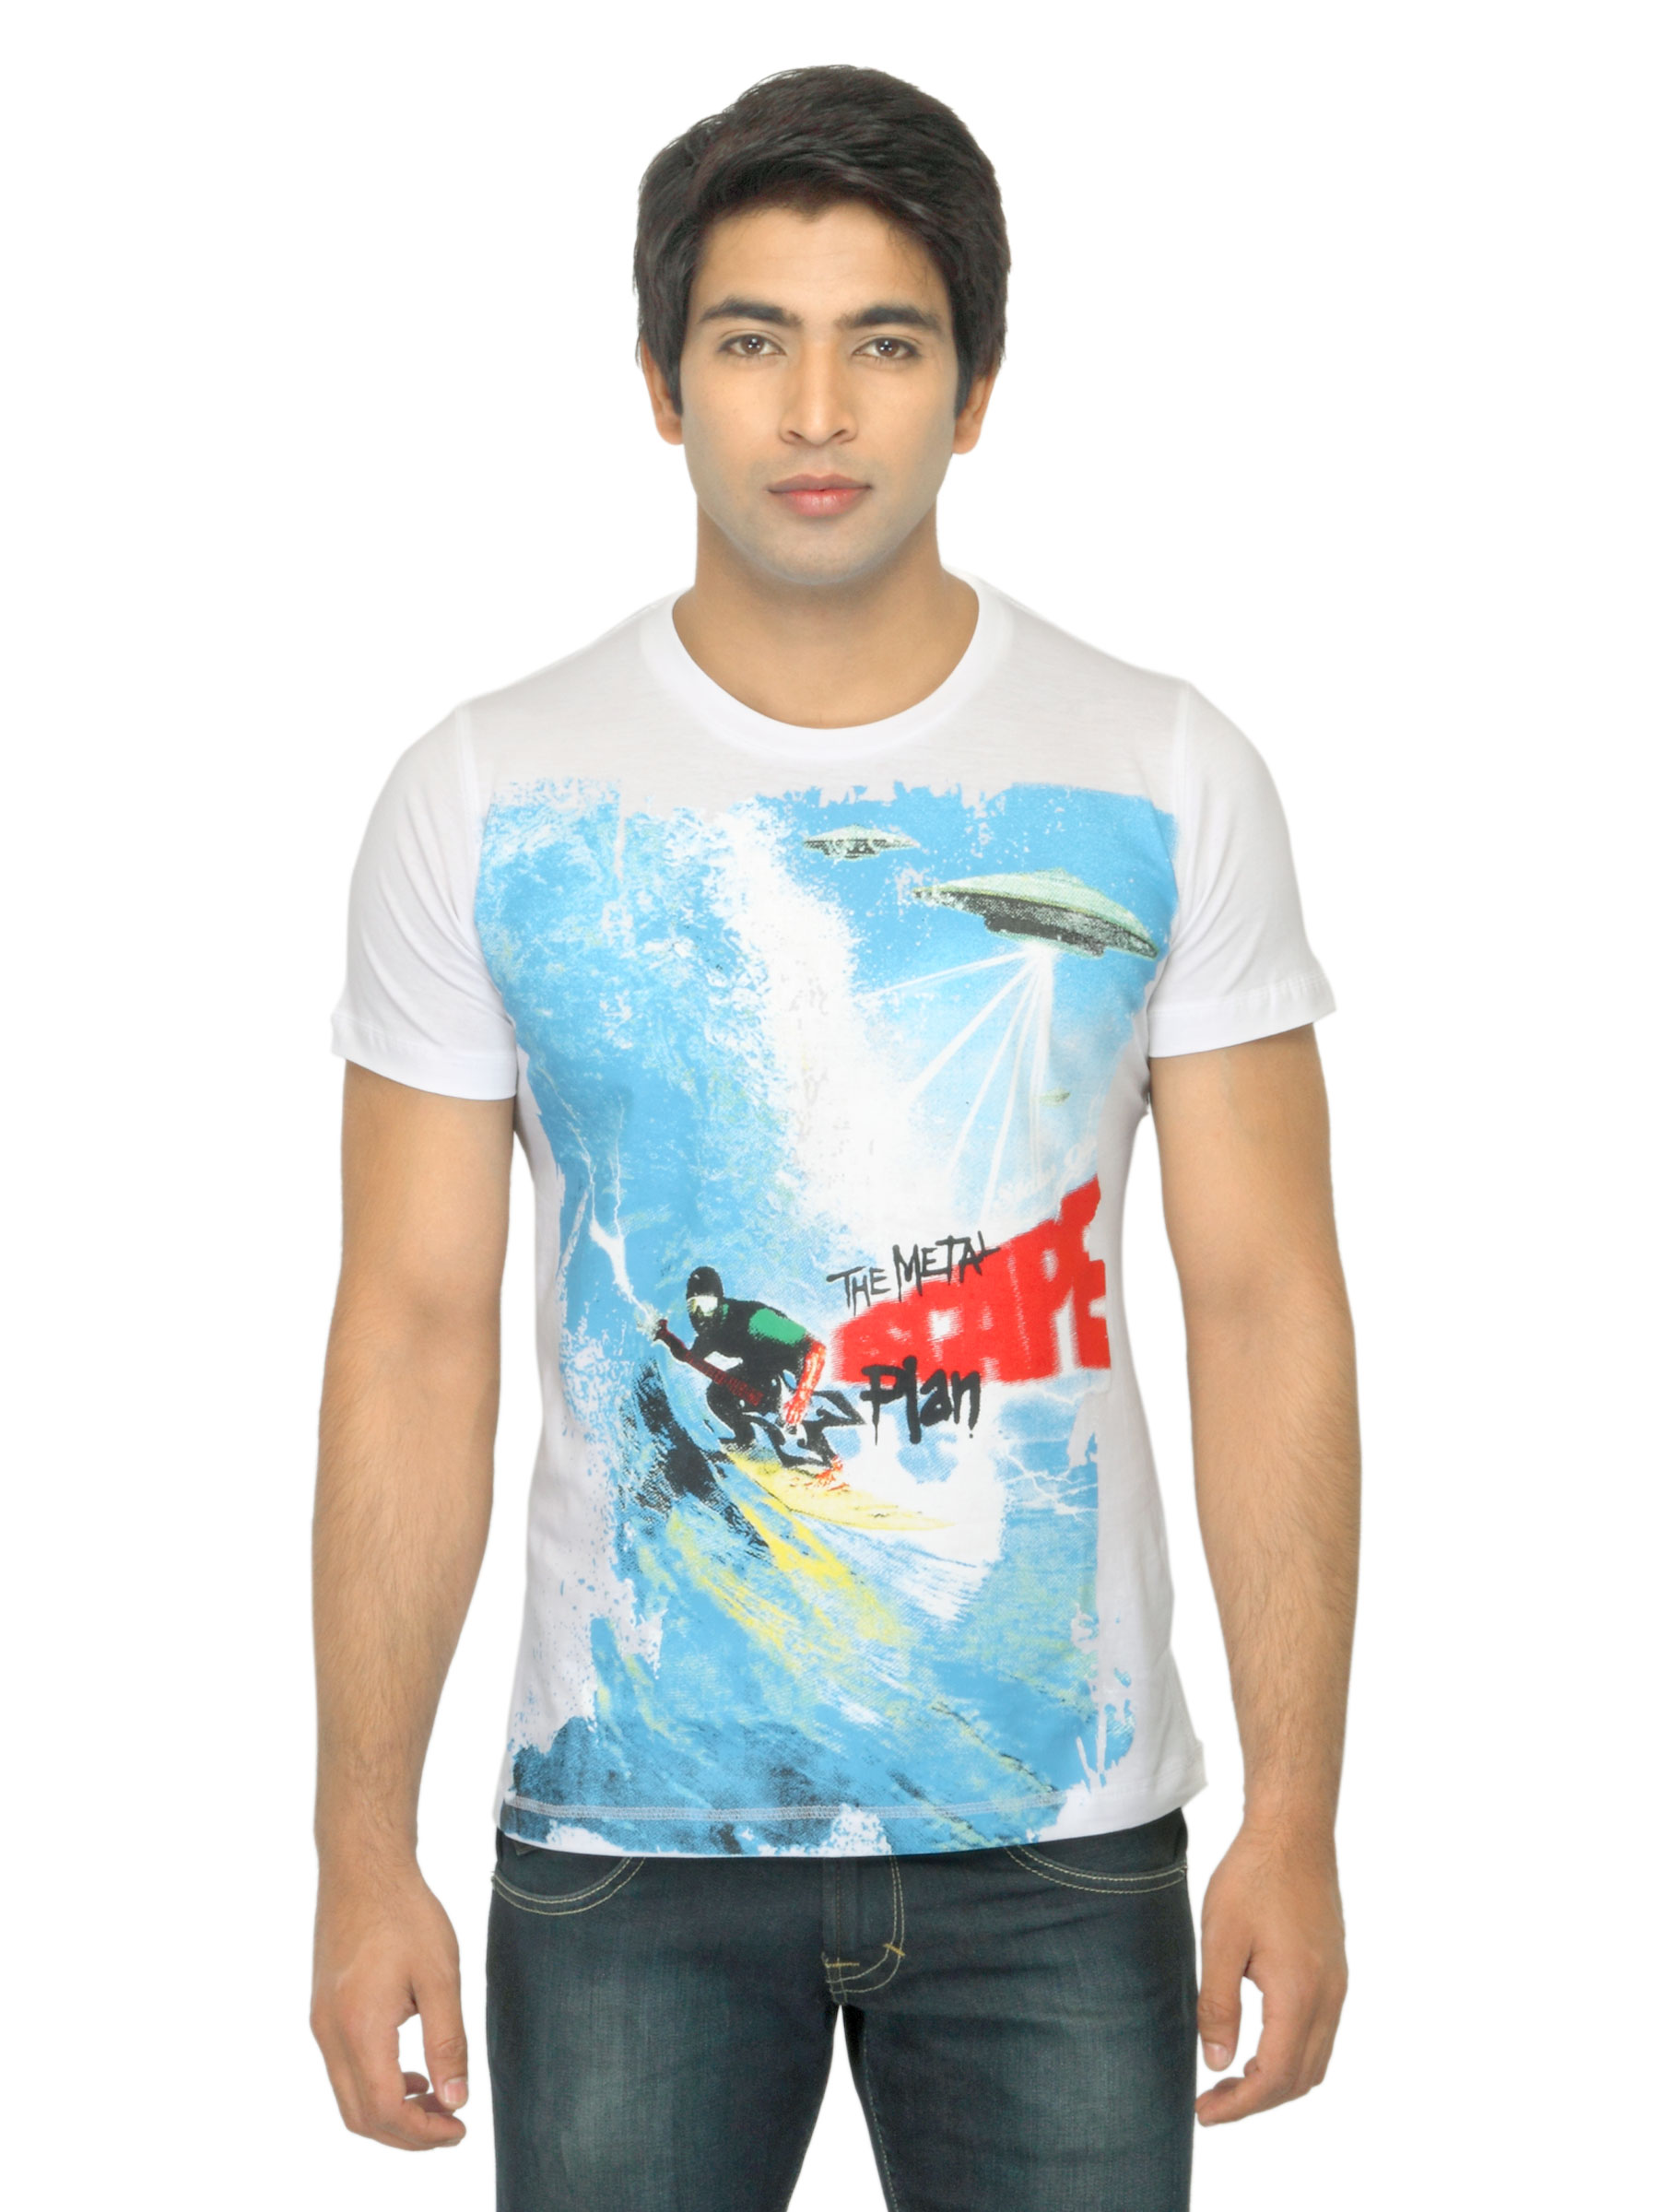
Status Quo Men Printed White T-shirt
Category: Apparel / Topwear / Tshirts
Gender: Men
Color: White
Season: Summer 2012
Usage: Casual